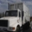
Label: truck